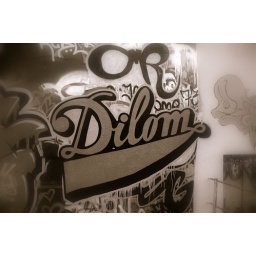
Just some art on a wall near my house